Chalachitram National Film Festival

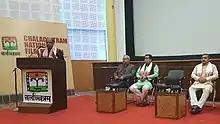
Jury chairperson Rakesh Mittal speaks at CNFF–2019

The festival is organized every year. The 9th Edition of the festival will be organized on 25 and 26 October 2025 at the Jyoti Chitraban Complex in Guwahati.